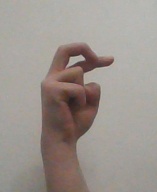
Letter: zay